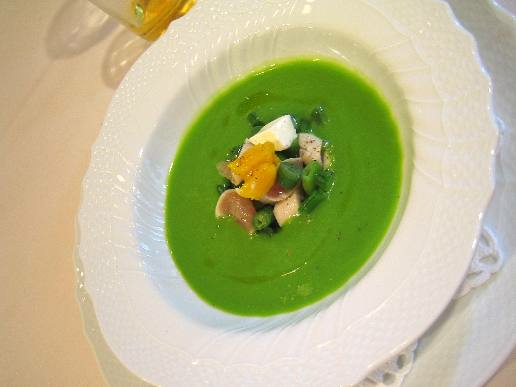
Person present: No